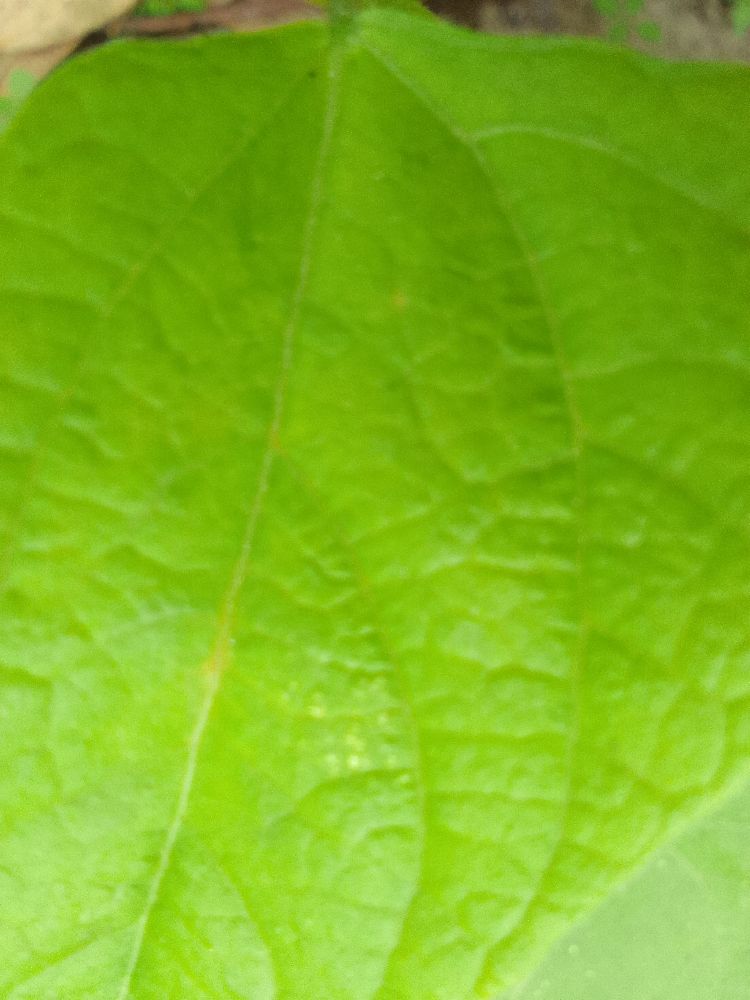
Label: healthy